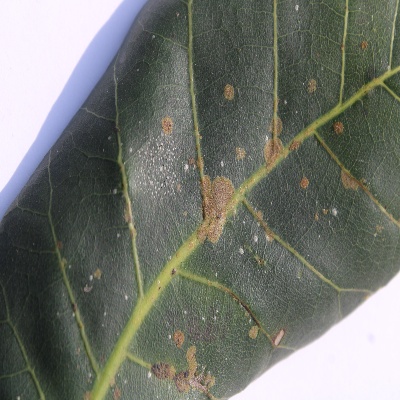
Crop: Cashew
Condition: red rust